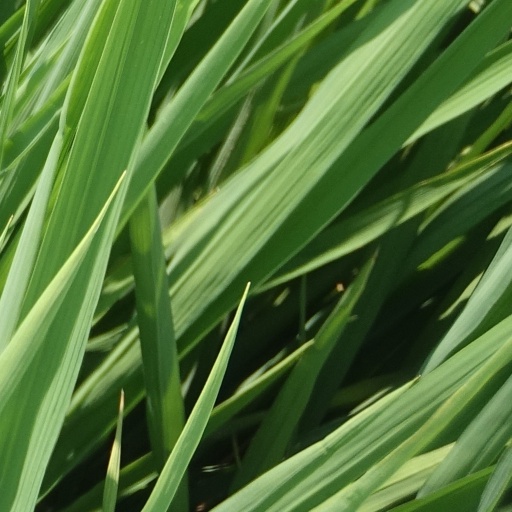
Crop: rice